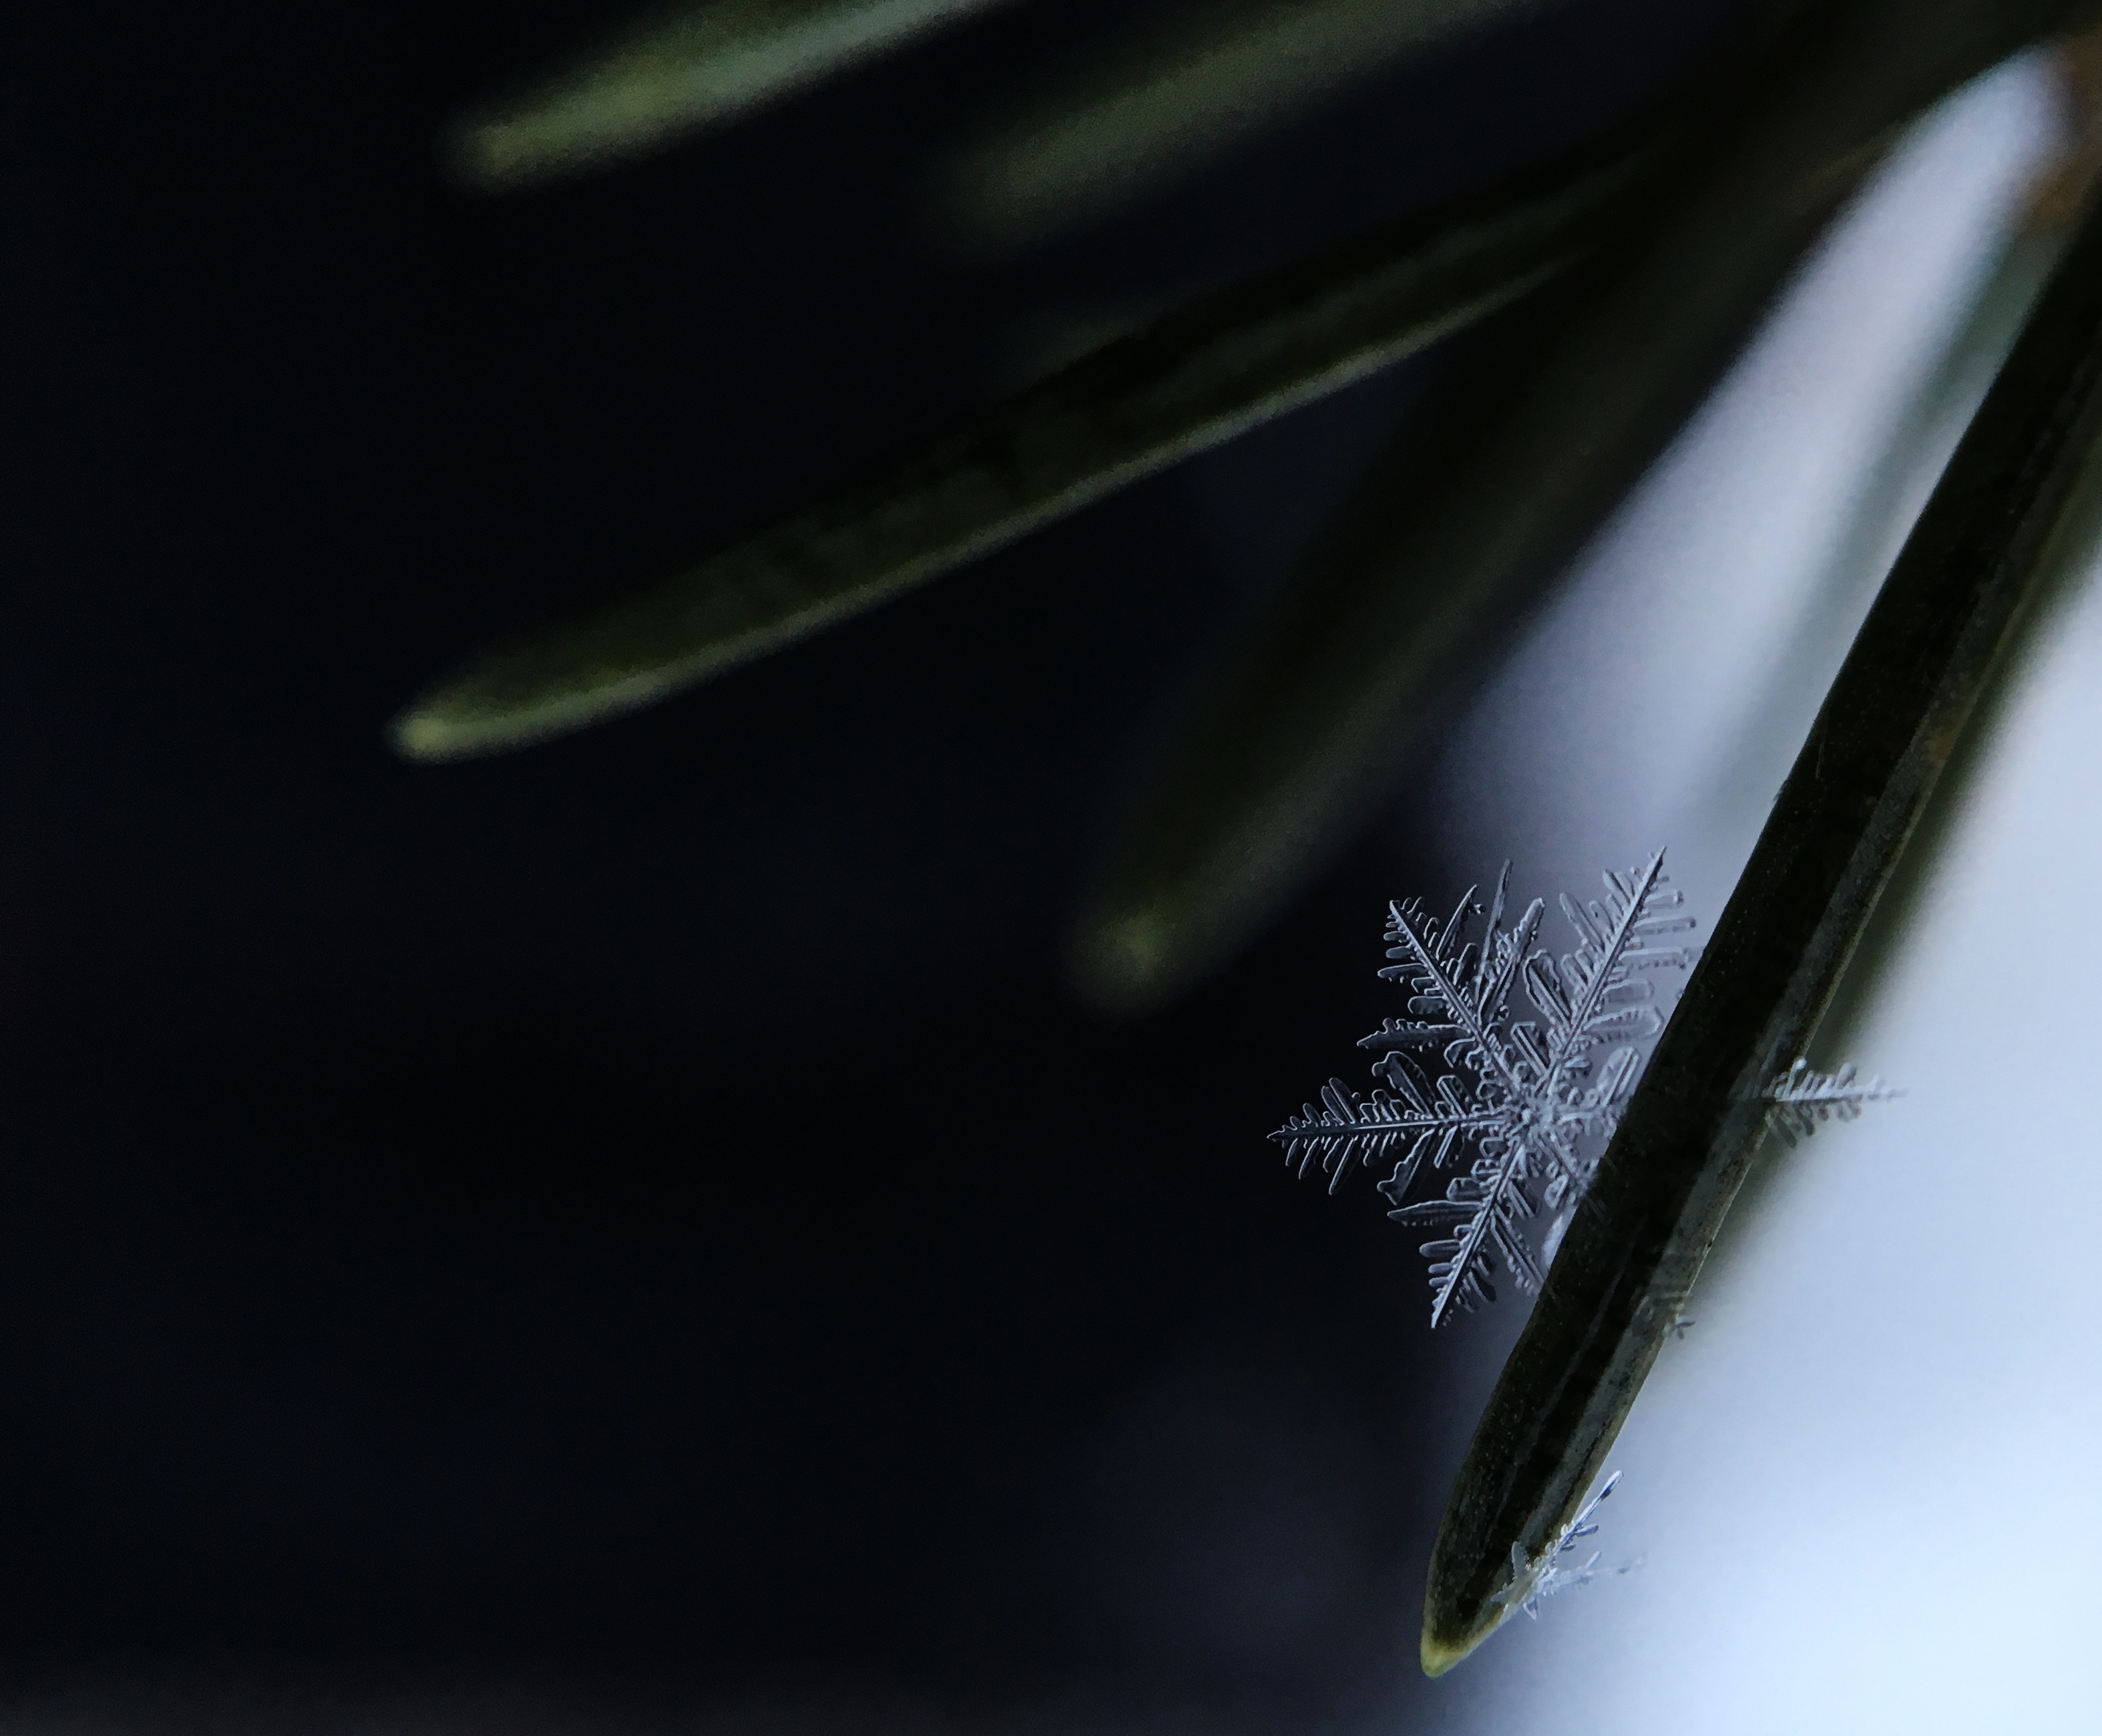
snow, cold, winter, structure, photography, leaf, frost, ice, green, color, macro, black, fir, close, flake, snowflake, close up, macro photography